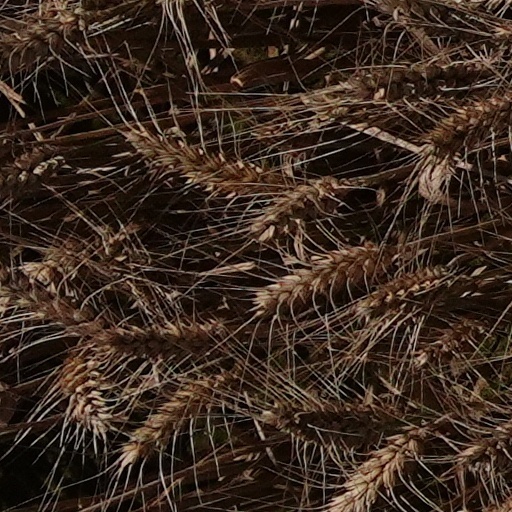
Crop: wheat